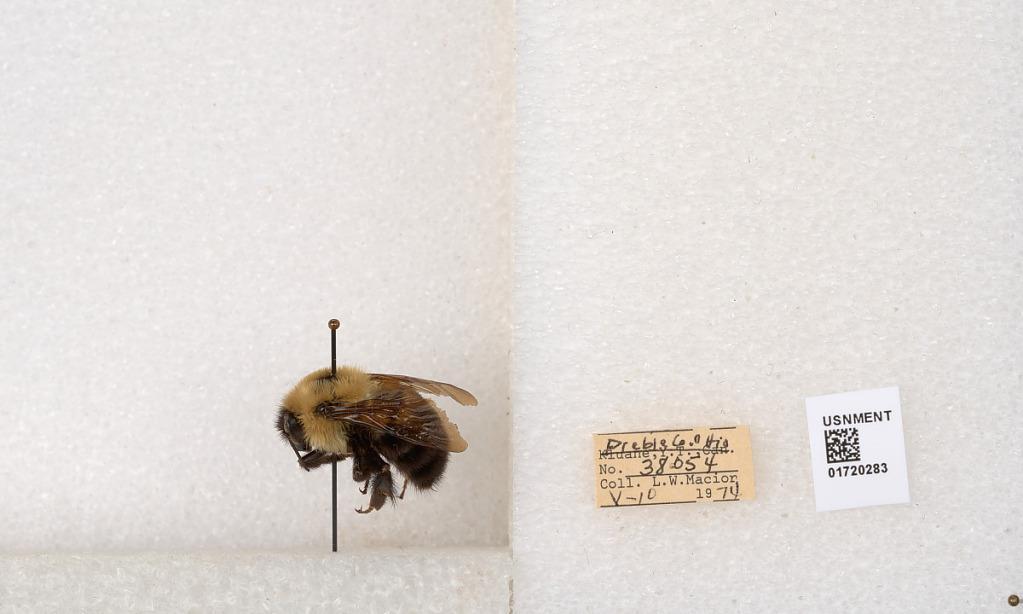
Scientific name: Bombus bimaculatus Cresson
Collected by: L. Macior
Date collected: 1974-5-10
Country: United States
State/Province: Ohio
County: Preble
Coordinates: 39.7416, -84.648